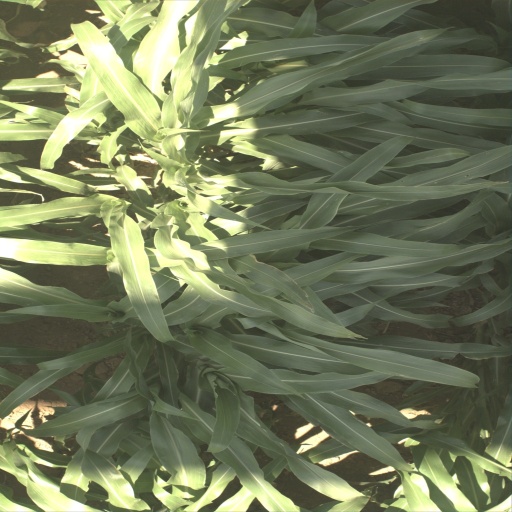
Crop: sorghum